Mathieu Valbuena

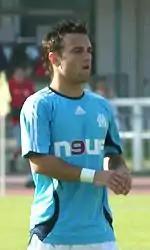
Valbuena at a training session in 2007

On 9 June 2006, Valbuena signed his first professional contract after agreeing to a transfer to Olympique de Marseille. He signed a three-year deal with the club and was assigned the number 28 shirt by manager Eric Gerets. Valbuena made his professional debut for the club on 15 July 2006 in the team's third round match against Ukrainian club Dnipro Dnipropetrovsk in the 2006 UEFA Intertoto Cup. He subsequently struggled to meet the demands of training and suffered an ankle injury in the pre-season period, which resulted in the player missing the start of the 2006–07 season. Valbuena made his league debut on 19 November 2006 in a league match against Valenciennes appearing as a substitute in the team's 1–0 victory. He appeared as a substitute for the majority of the season and even spent some time playing on the club's reserve team in the fifth division. On 19 May 2007, Valbuena scored his first professional goal in a 2–1 victory over Saint-Étienne. The game-winning goal allowed the club to maintain control of second place, which merited Marseille a spot in the UEFA Champions League for the first time since the 2003–04 season.